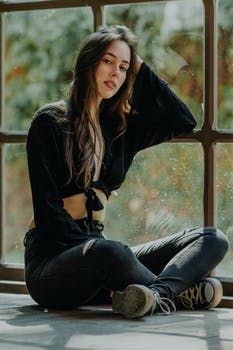
Label: No Watermark